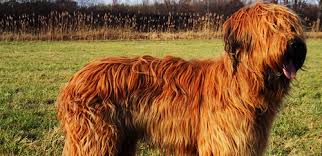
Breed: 230-n000041-briard